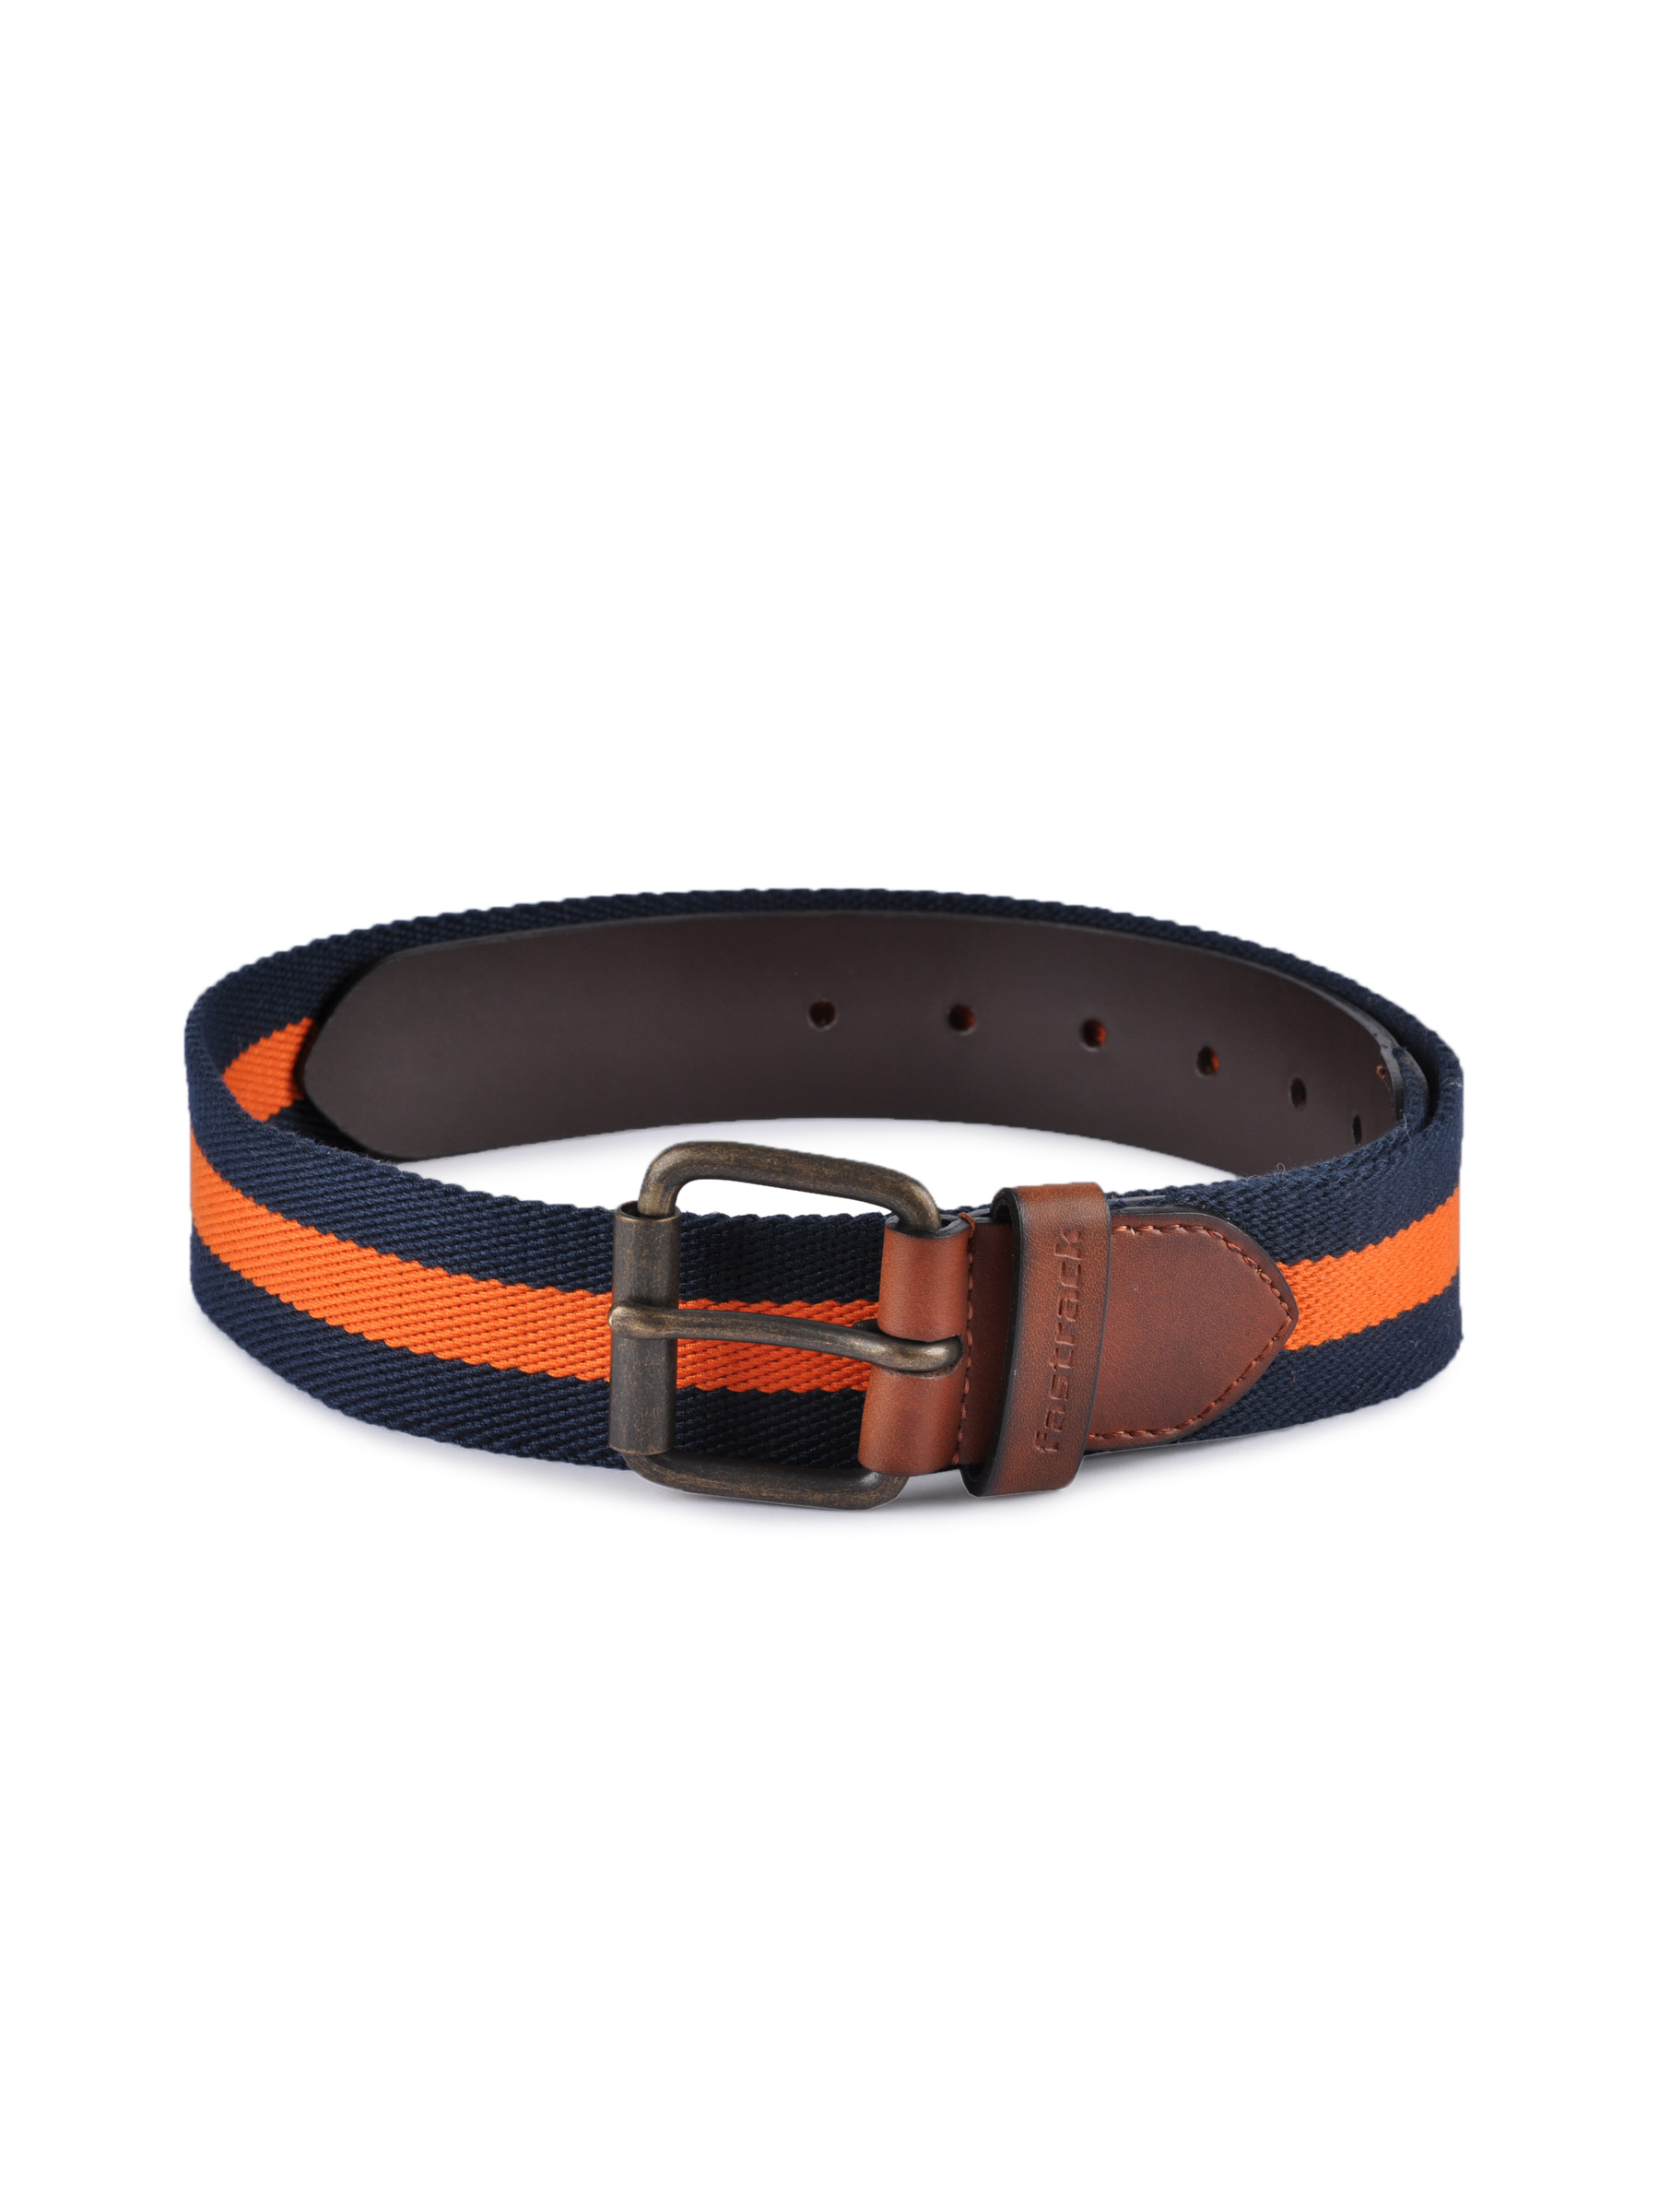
Fastrack Men Blended Navy Blue Belt
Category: Accessories / Belts / Belts
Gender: Men
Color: Navy Blue
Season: Winter 2016
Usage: Casual